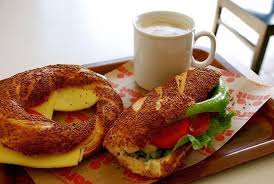
Yemek: simit